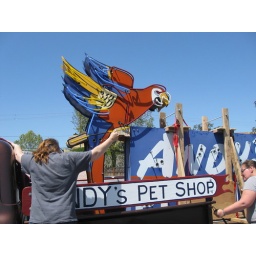
Classic sign in classic truck